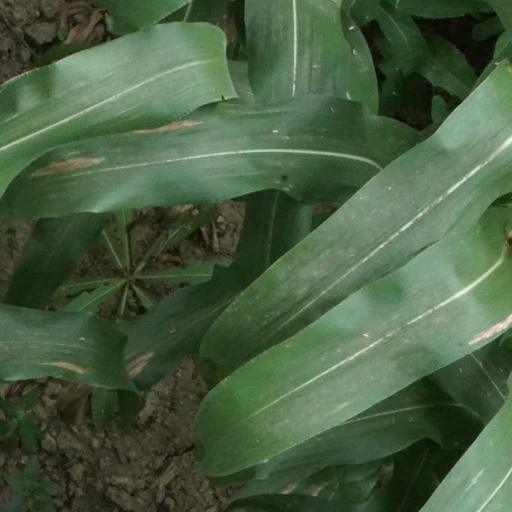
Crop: maize; corn